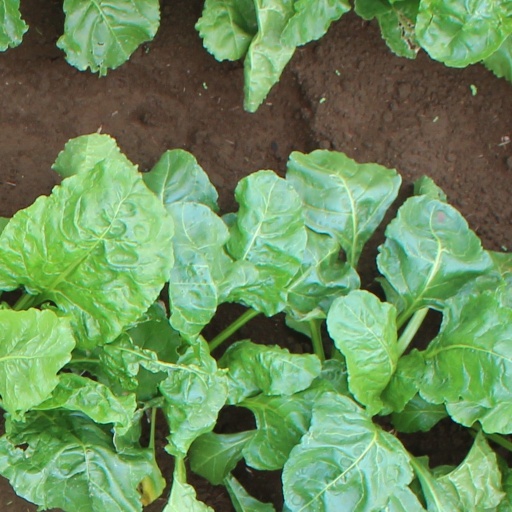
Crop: sugar beet